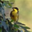
Label: bird